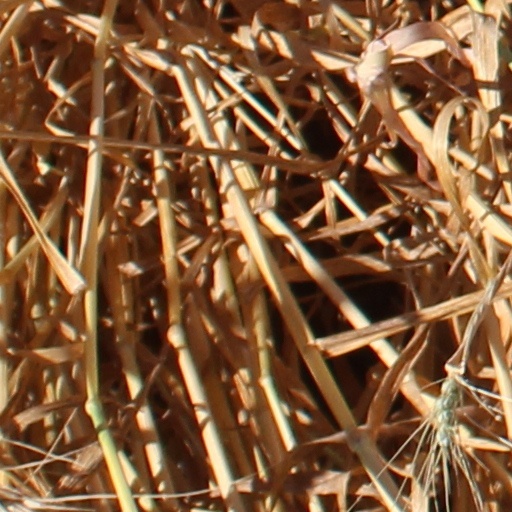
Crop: wheat